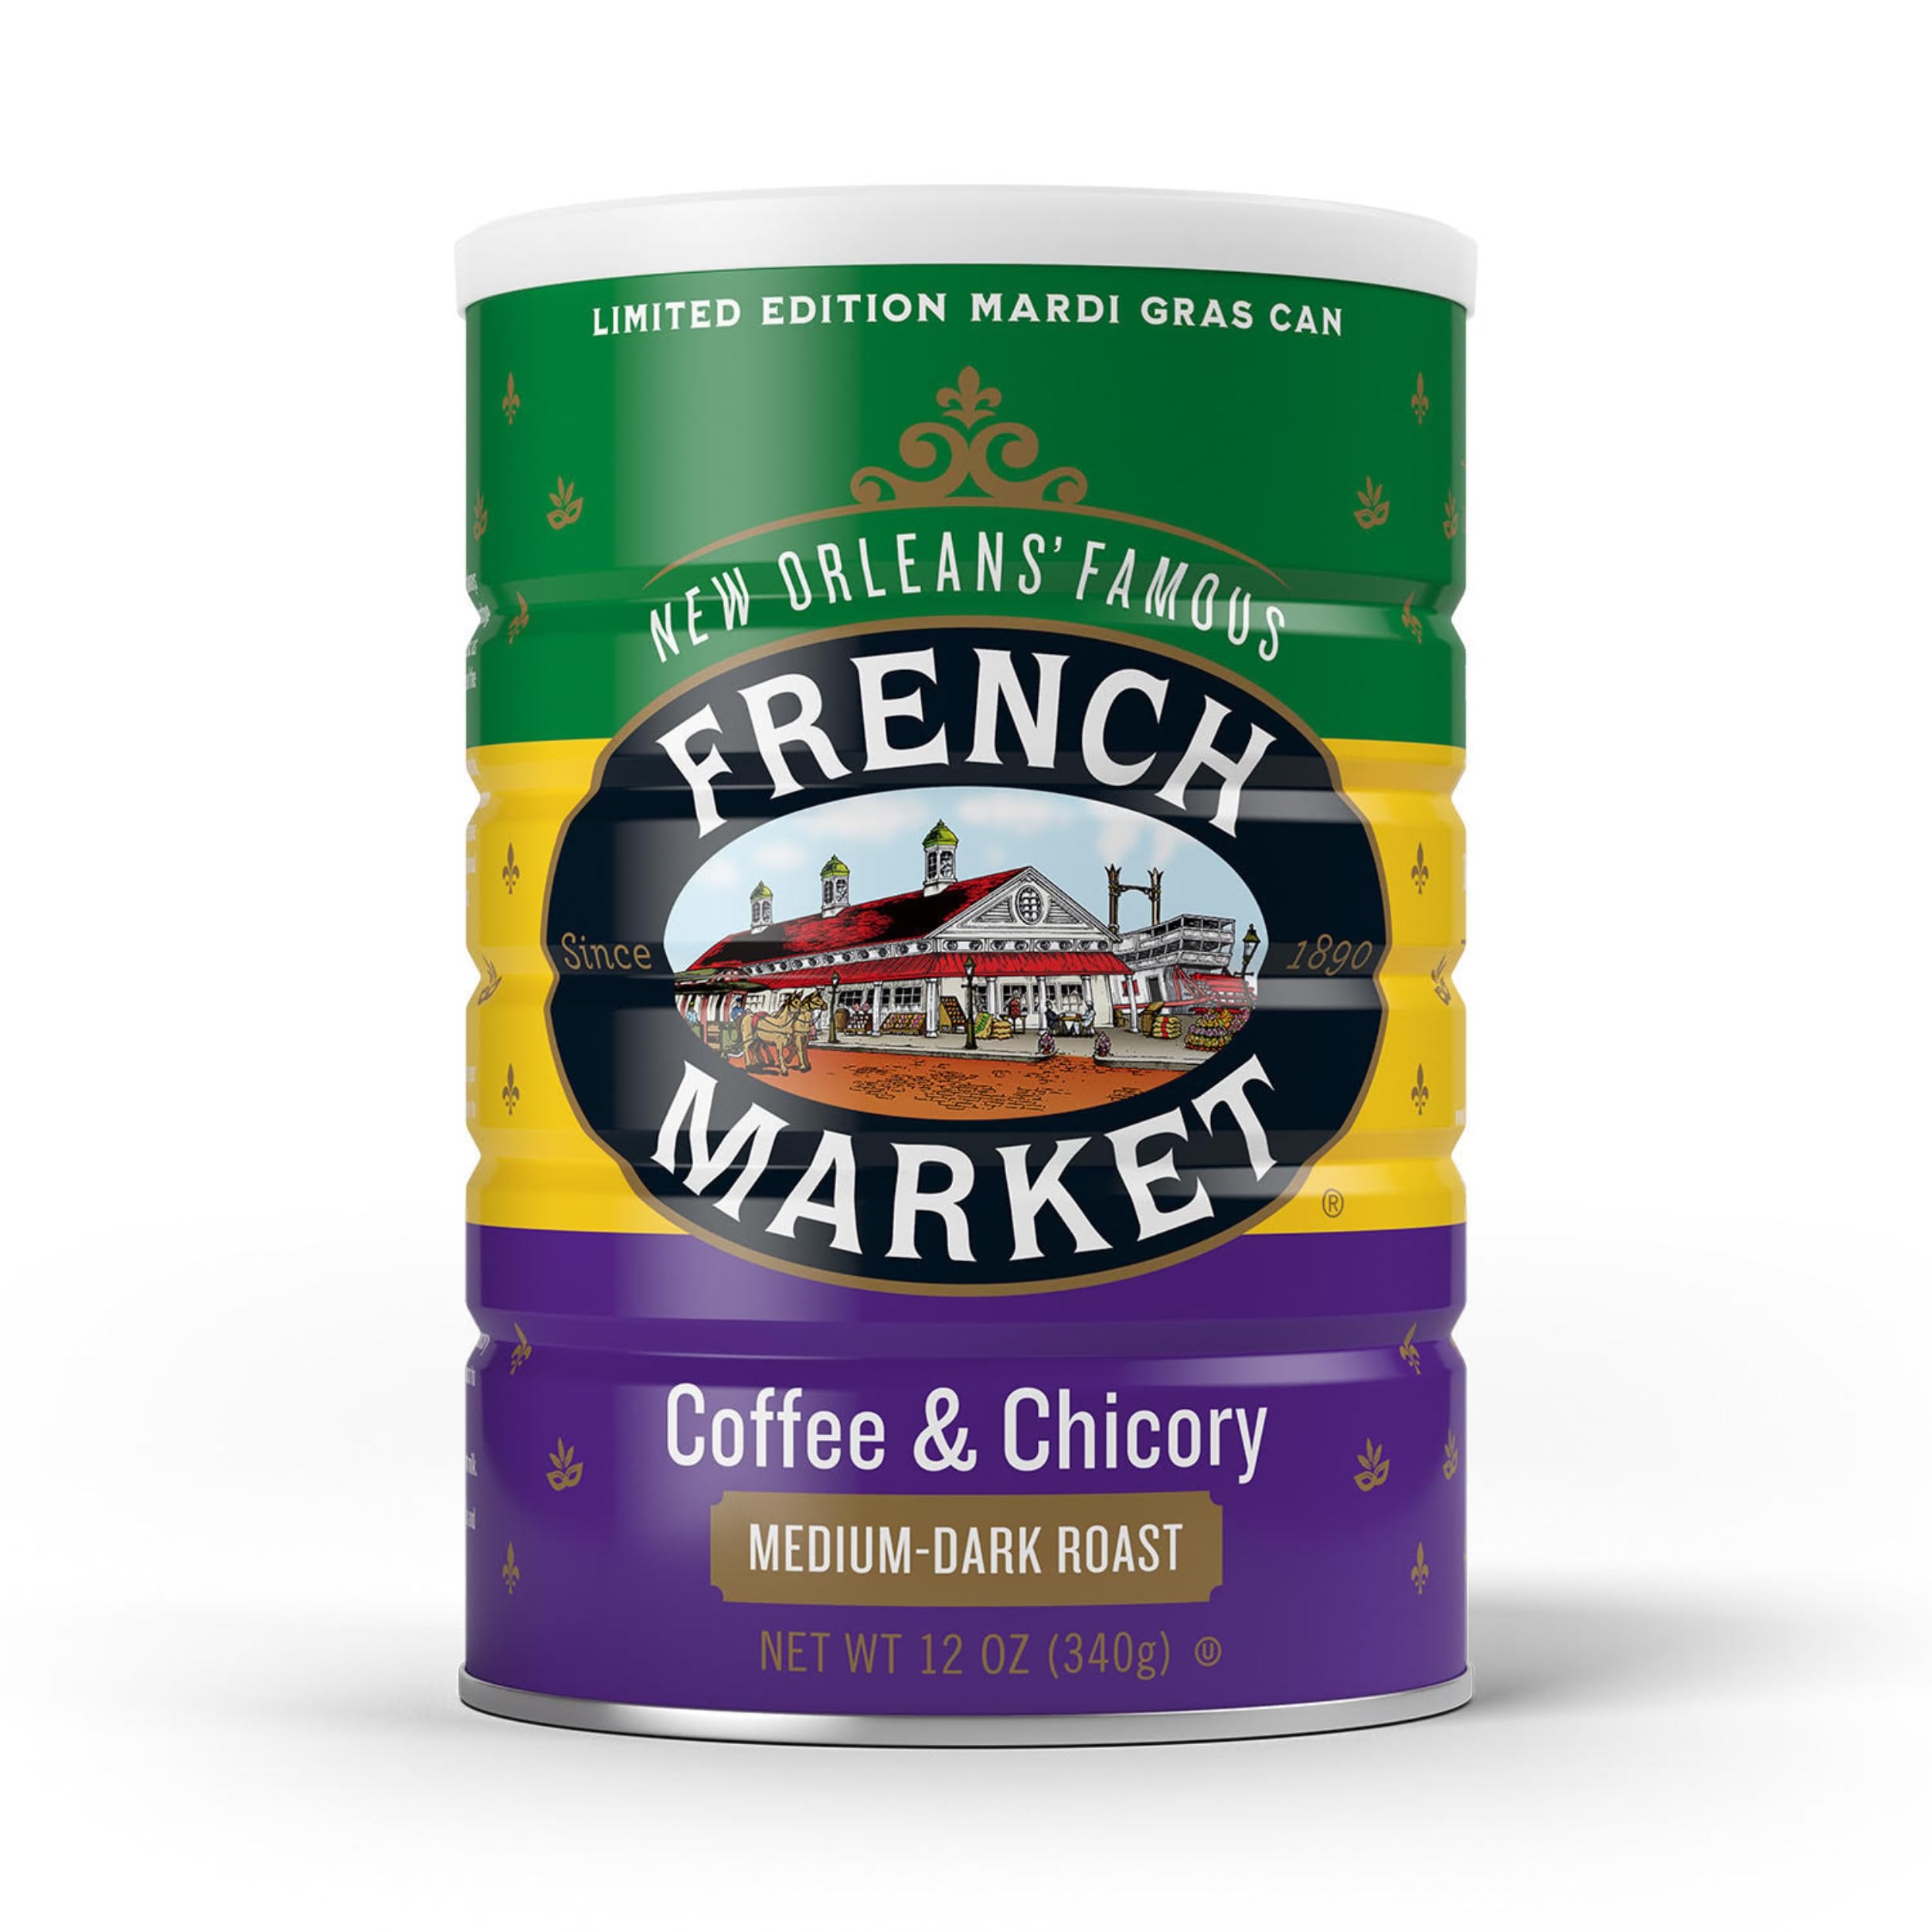
Item Name: French Market Coffee & Chicory Medium-Dark Roast Ground Coffee, 12oz Limited Edition Mardi Gras Can (Pack of 1)
Bullet Point 1: Original Coffee & Chicory: Delicious blend of exotic coffee beans dark roasted with the finest imported French chicory adding magic, robust flavor with no bitter aftertaste and less acid than regular coffee
Bullet Point 2: Medium-Dark Roast Ground Coffee: Strong drip, remarkably smooth sip; 100% Arabica coffee beans blended with imported French chicory for a caramelized sweetness and smooth finish
Bullet Point 3: A Cup of Craft Coffee the Vibe of New Orleans: Bold, rich coffee beans handcrafted by master roasters in small batches, carefully sourced from the highest-quality Arabica Beans for a flavor as soulful as the city we call home
Bullet Point 4: Since 1890: Heritage is what inspired our unique products that America has enjoyed. Our handcrafted coffee varieties include whole beans, ground coffee, single serve pods, flavored coffees, and much more
Bullet Point 5: A Better Tomorrow: We help provide social, economic and environmental enhancements for farmers and the communities we work with thanks to our Sustainable Cup Project seedling program
Value: 12.0
Unit: Ounce

Price: 12